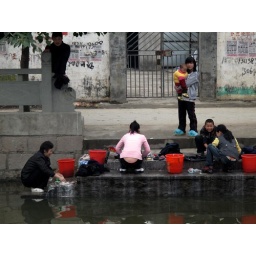
Washing clothes in the river